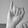
ASL letter: I